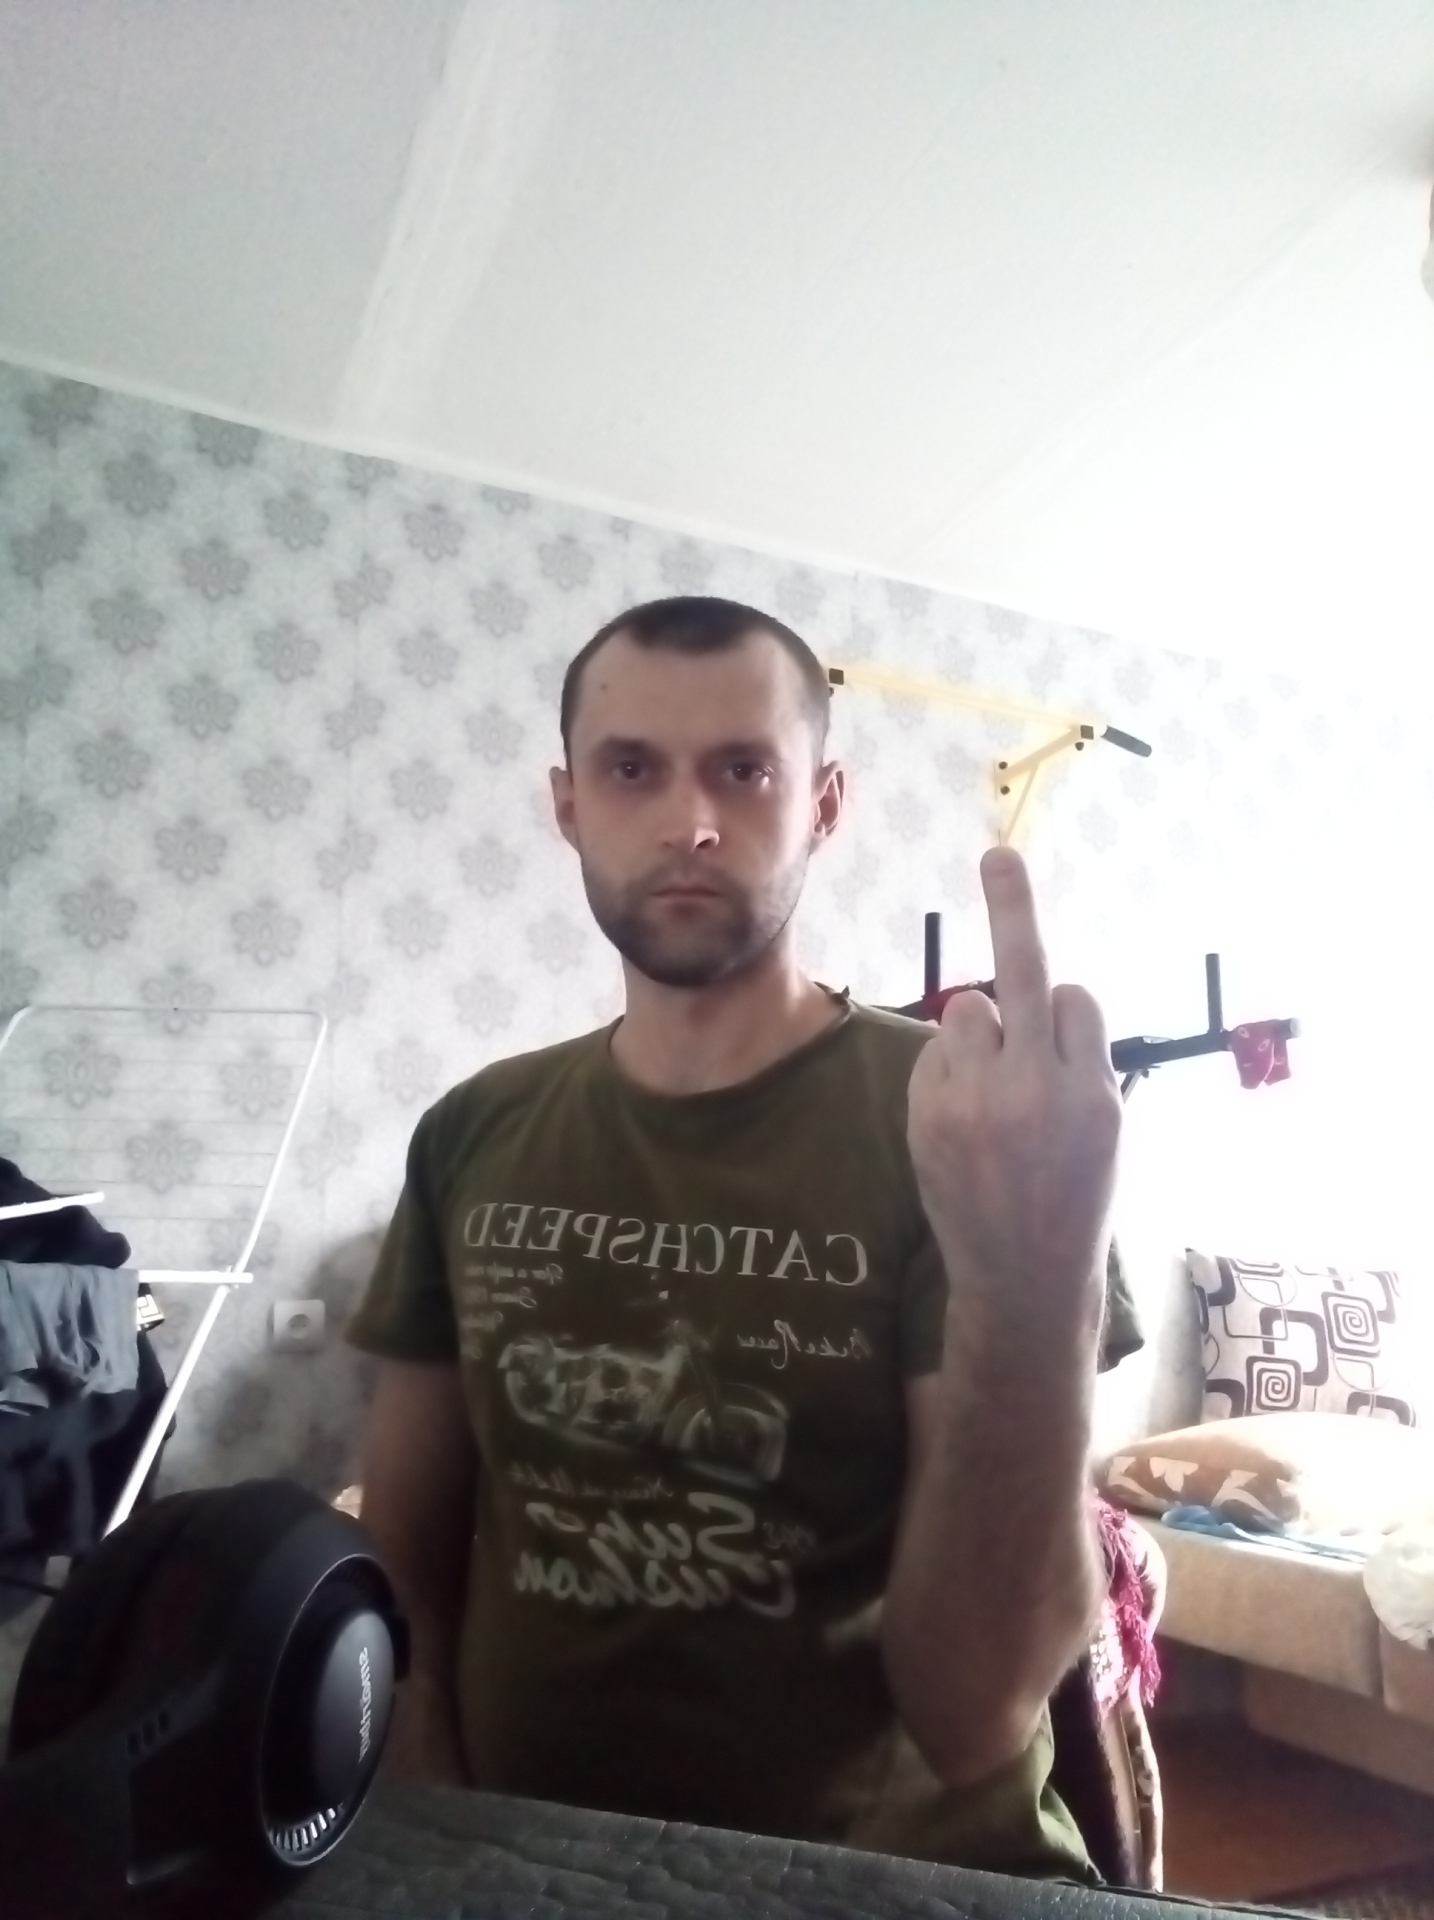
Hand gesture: middle_finger